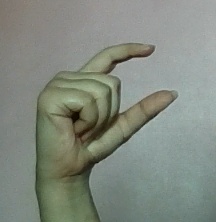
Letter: dal